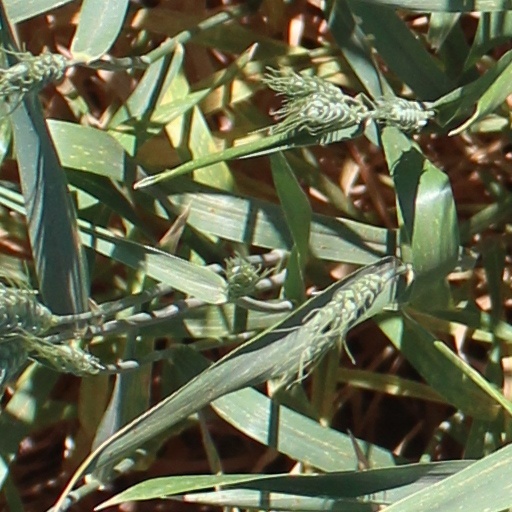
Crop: wheat